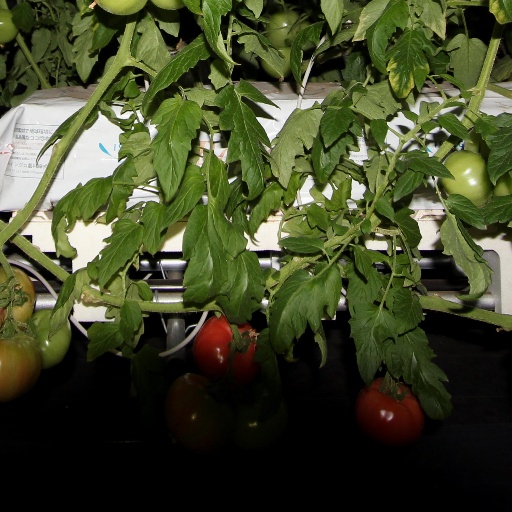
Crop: tomato